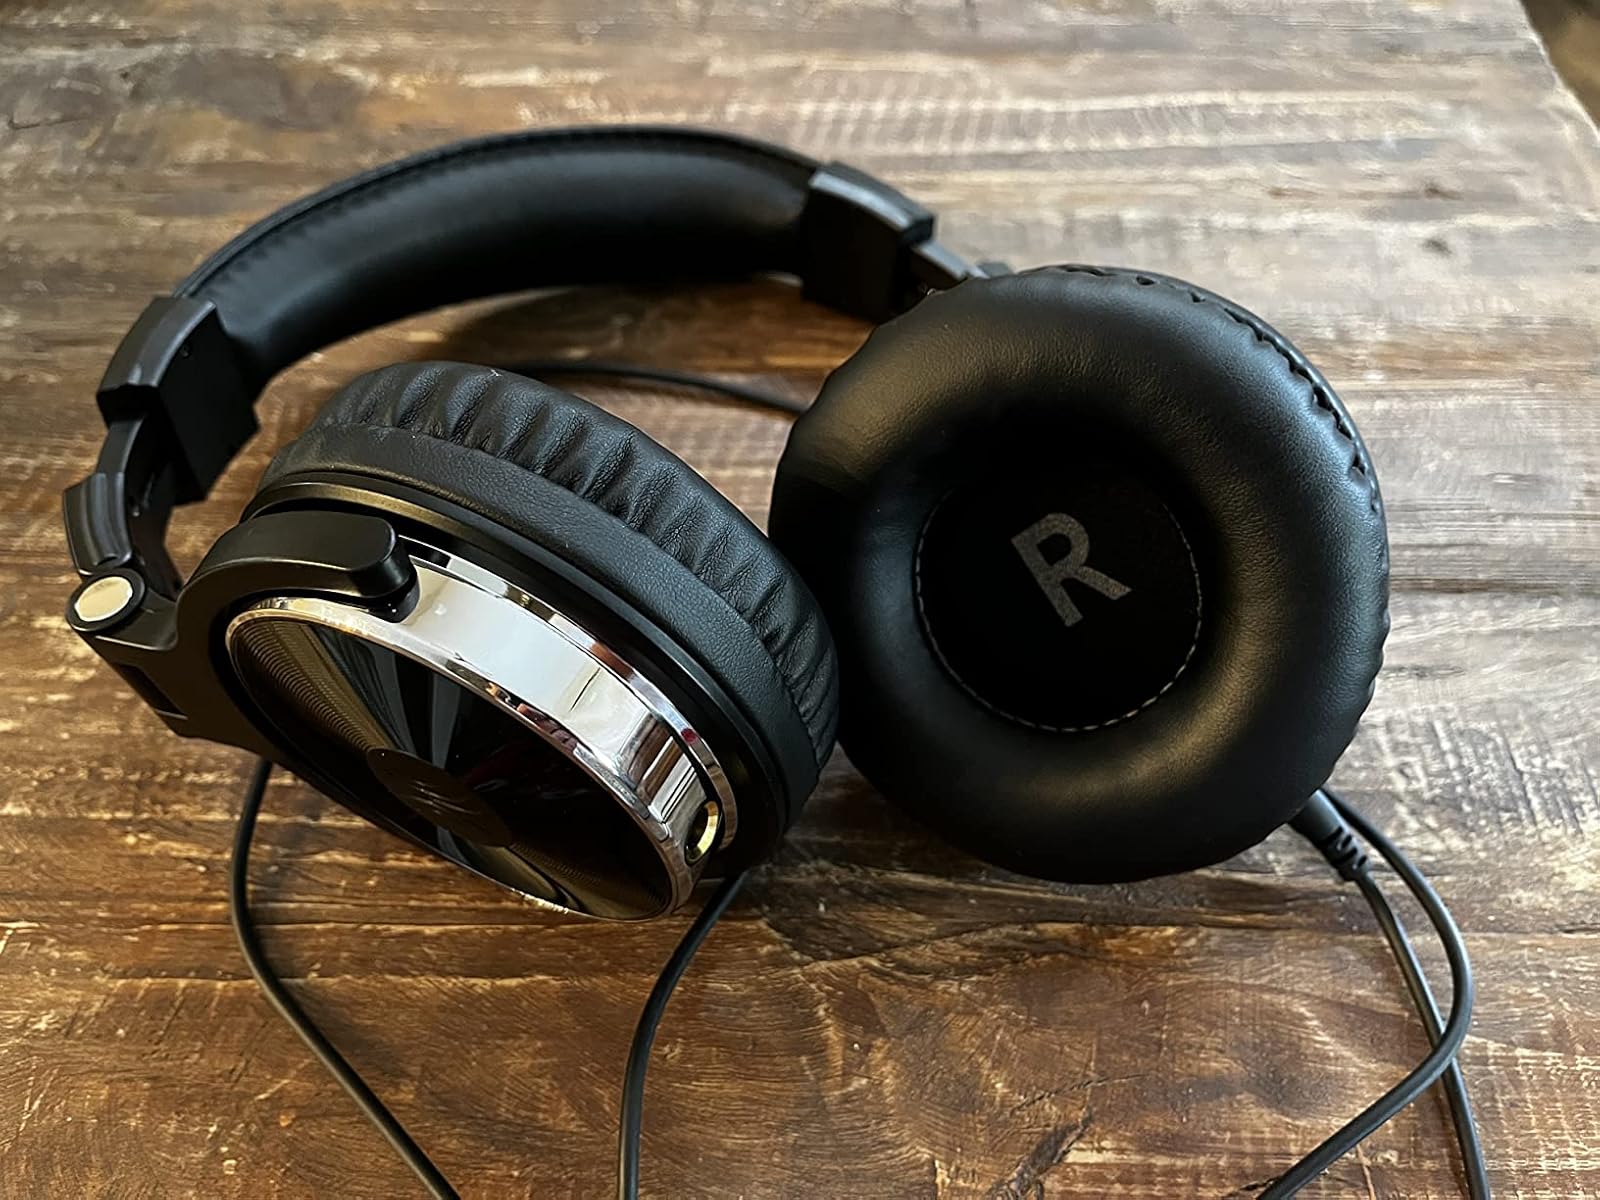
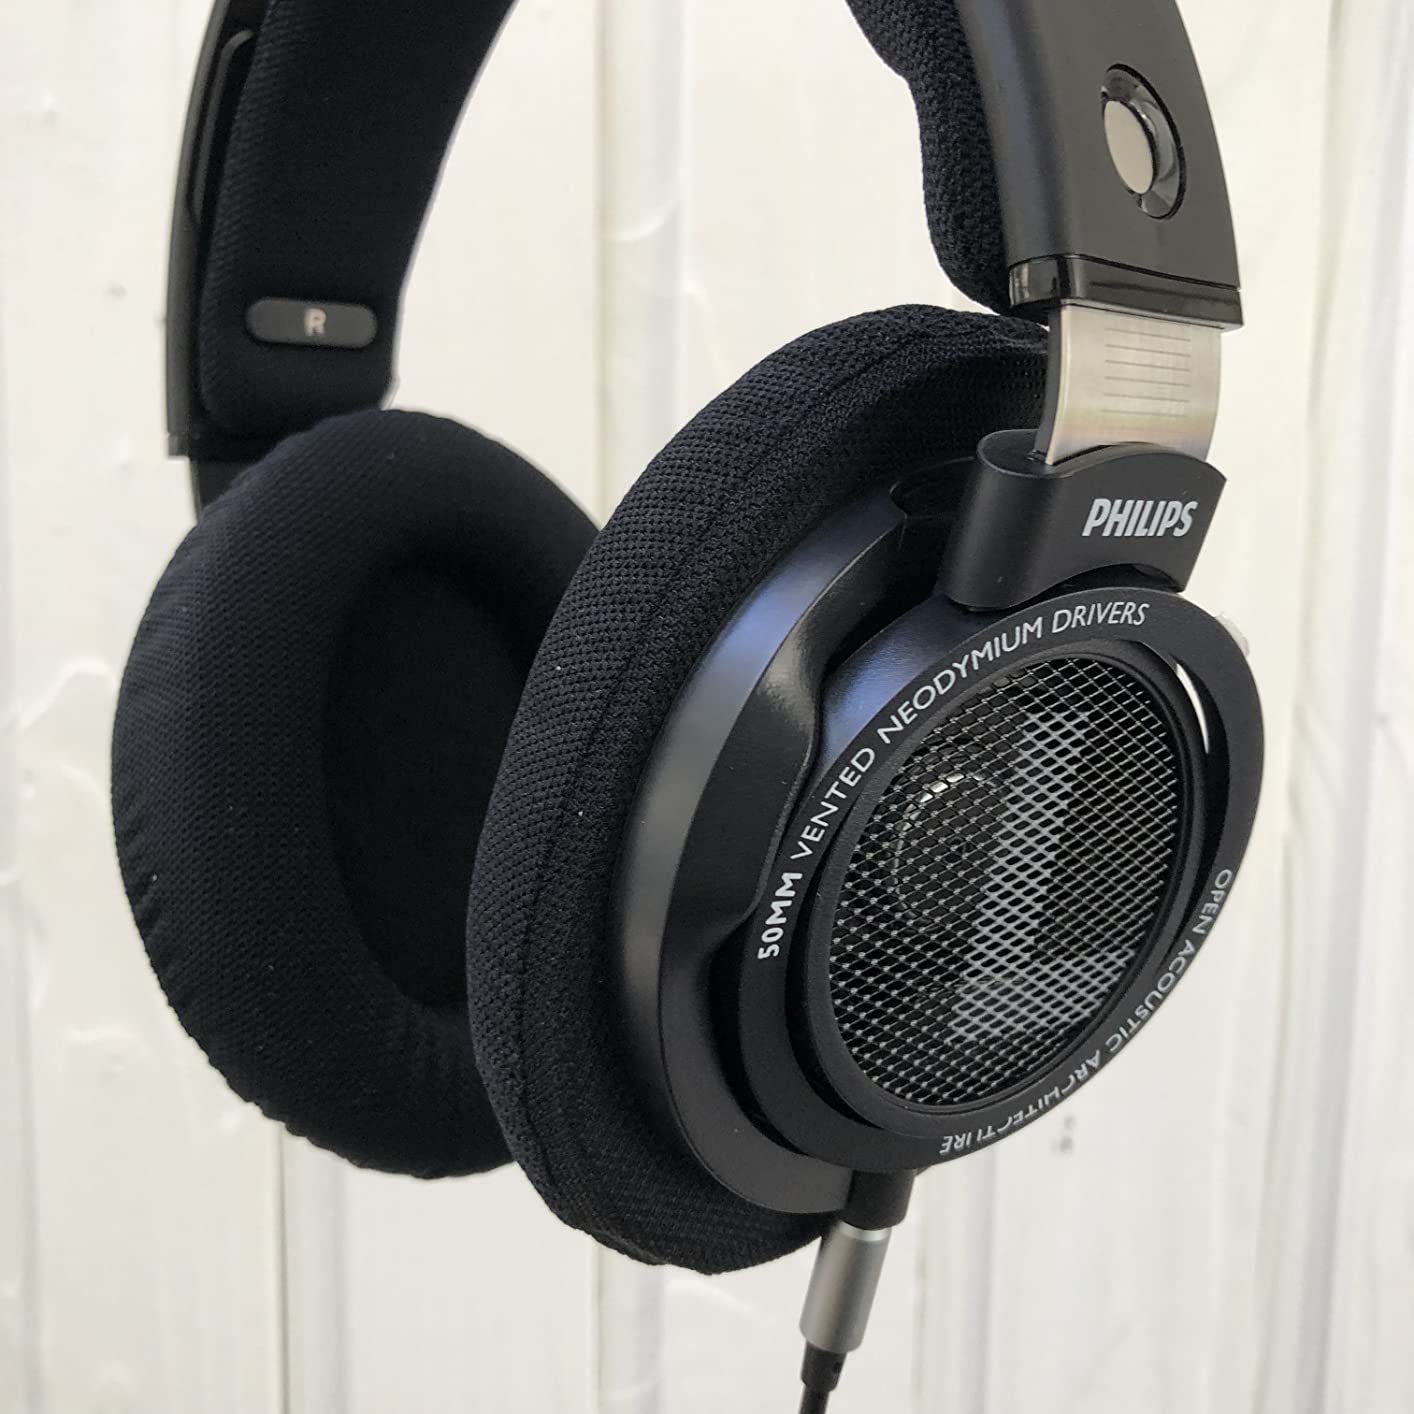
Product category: headphones
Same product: no